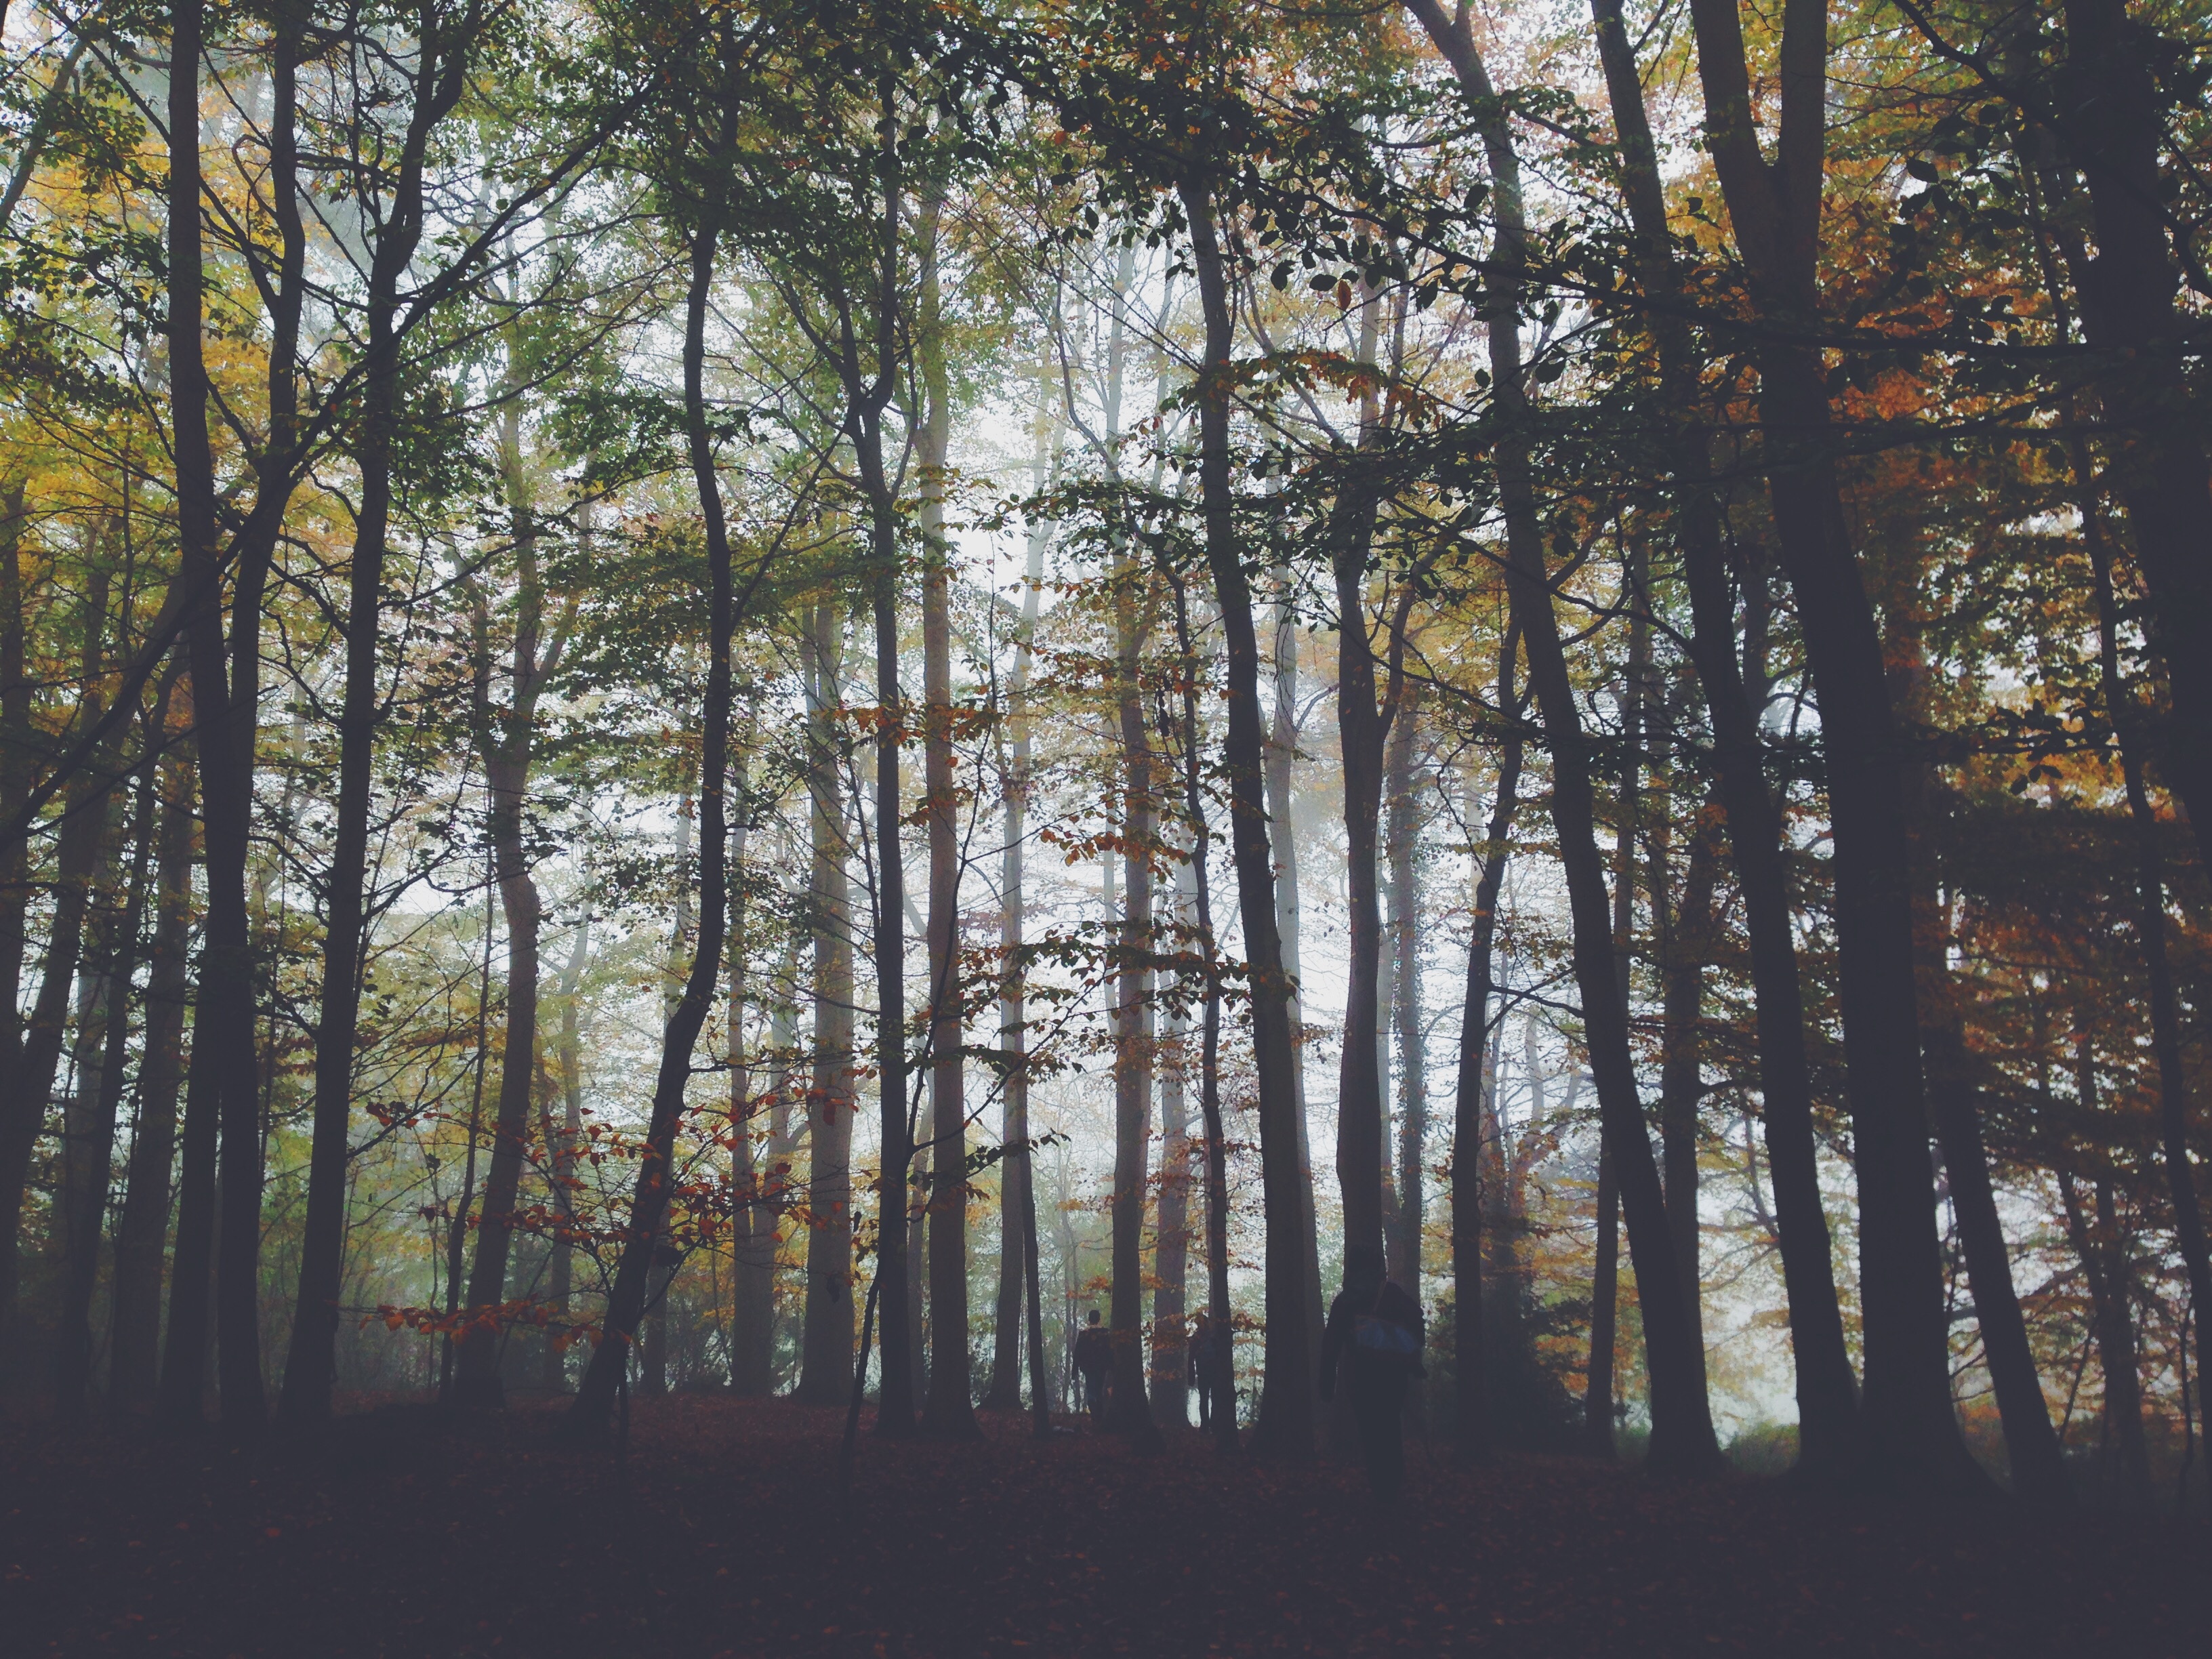
landscape, tree, nature, forest, wilderness, branch, people, plant, sunlight, morning, leaf, foggy, autumn, season, trees, woods, woodland, habitat, ecosystem, biome, natural environment, atmospheric phenomenon, woody plant, temperate broadleaf and mixed forest, temperate coniferous forest